Rawas River

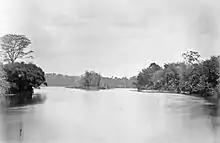
Batang River in the Soeroelangoen district, Rawas, Sumatra

The Rawas River is a river in northern Sumatra, Indonesia, about northwest of the capital Jakarta It is a tributary of the Musi River.